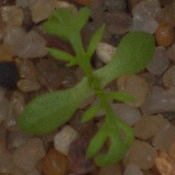
Label: scentless_mayweed